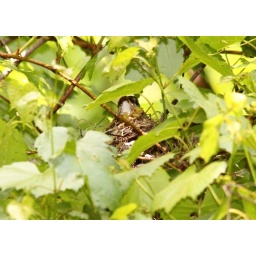
I saw a bird go in the tree and it is sitting on a nest. I think it could be a Robin.